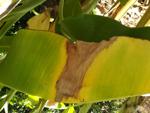
Label: xamthomonas